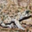
Label: frog